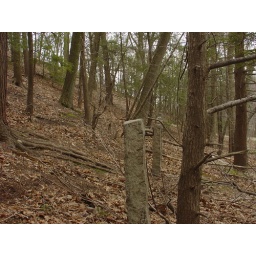
granite fence posts near the base of hemlock north slope, looking west